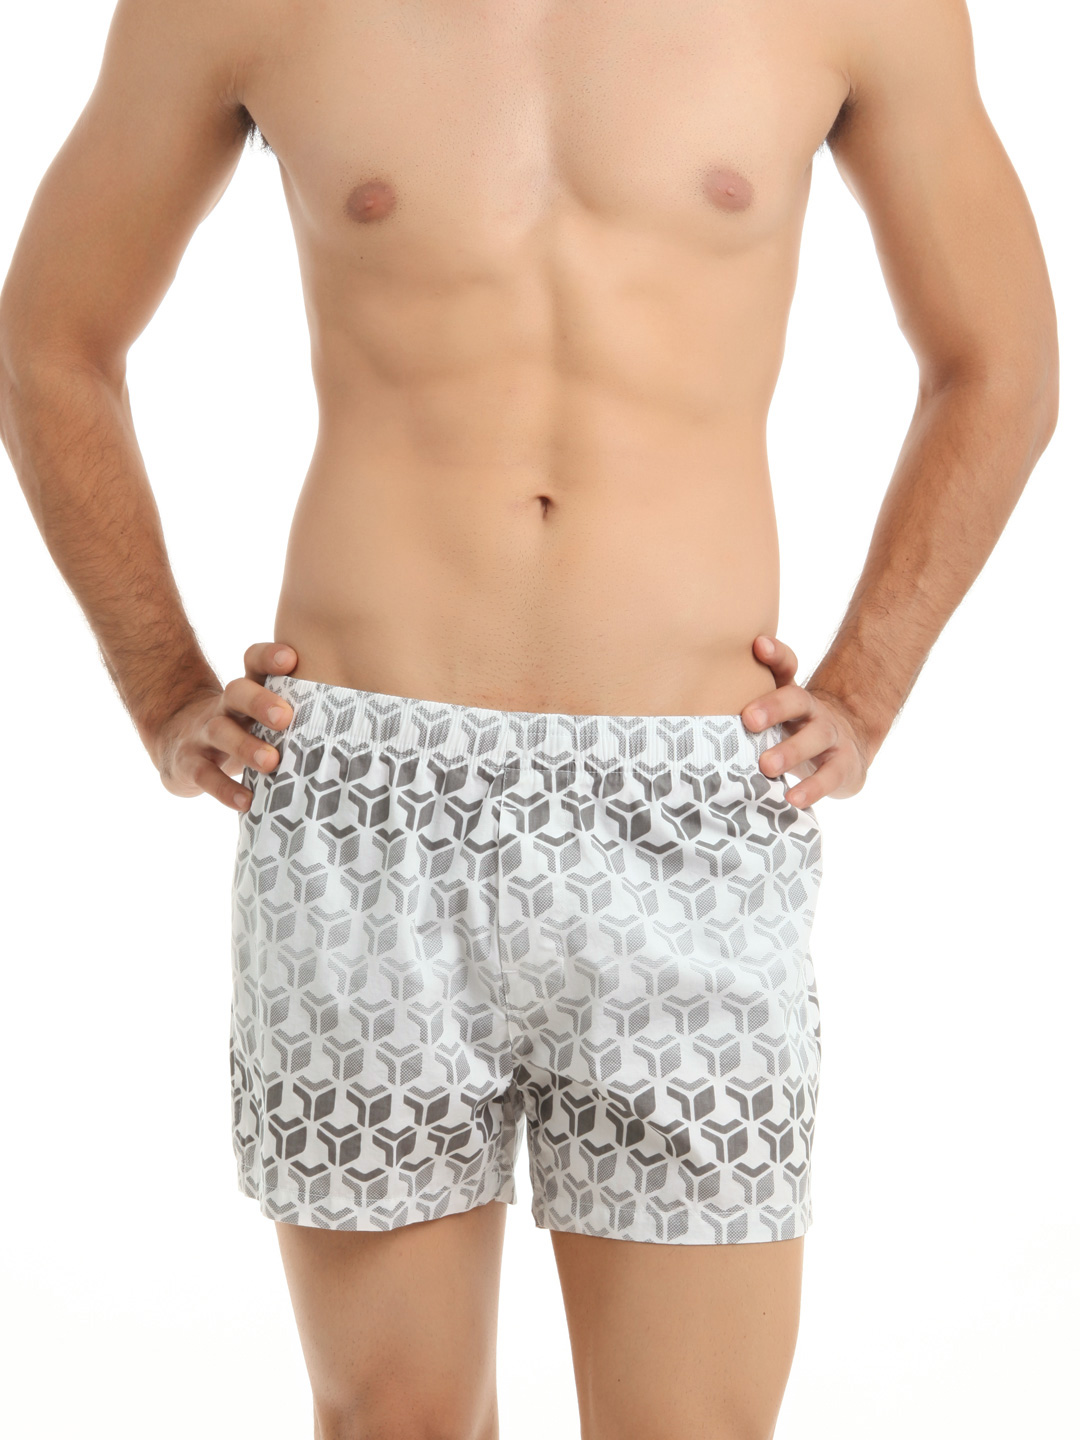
Myntra White Printed Boxers
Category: Apparel / Innerwear / Boxers
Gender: Men
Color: White
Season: Summer 2012
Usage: Casual